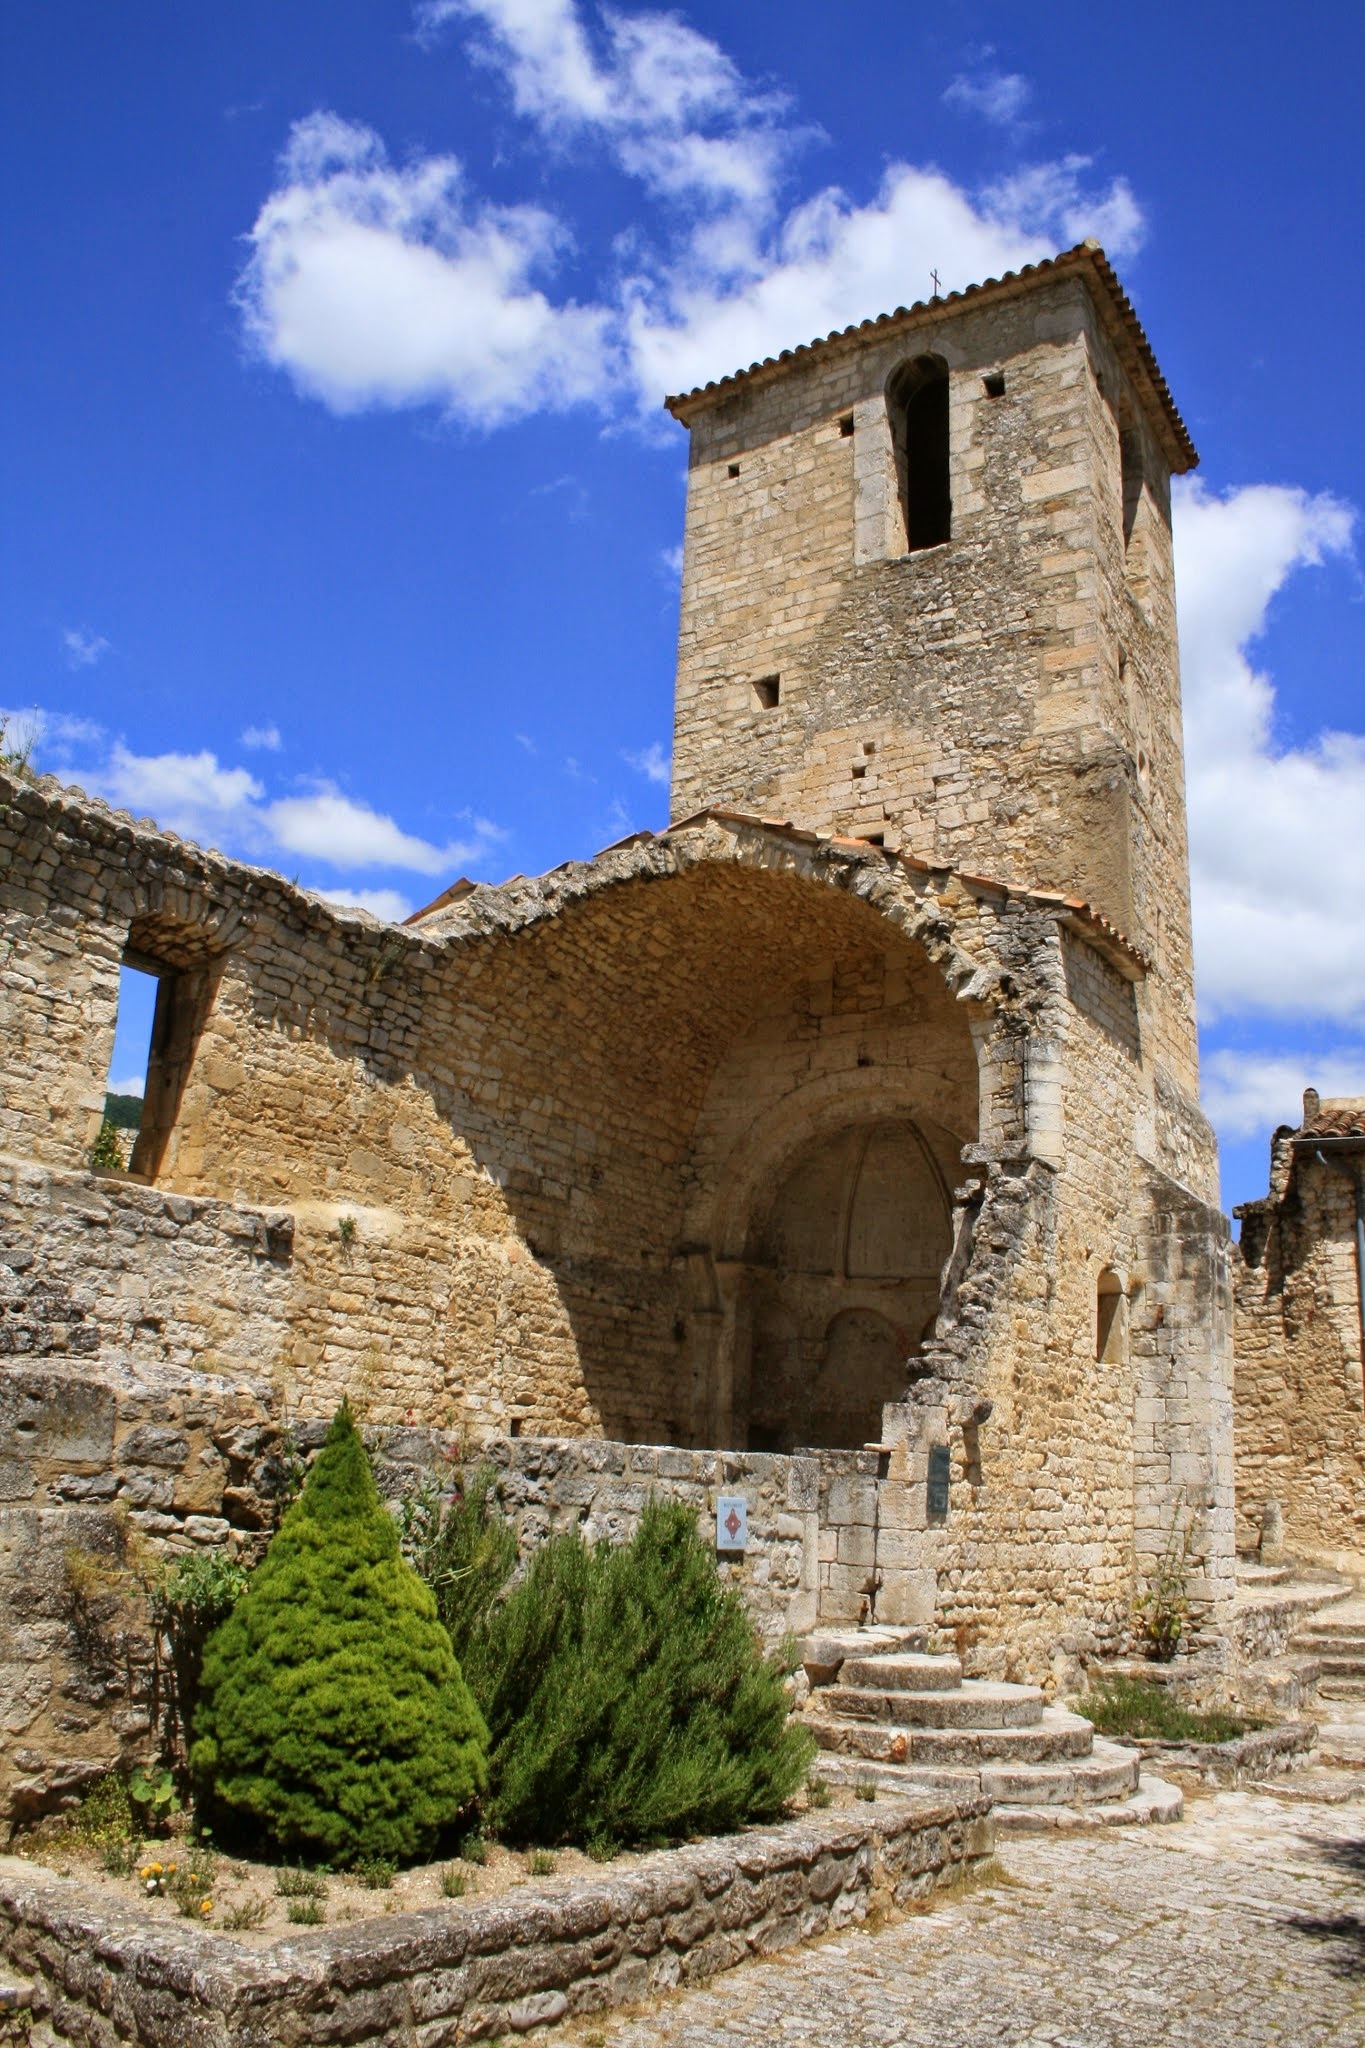
architecture, structure, building, wall, village, tower, broken, castle, facade, church, stone wall, decay, fortification, ruin, old building, place of worship, places of interest, ruins, steeple, monastery, historically, middle ages, leave, masonry, break up, lapsed, historic site, ancient history, spanish missions in california